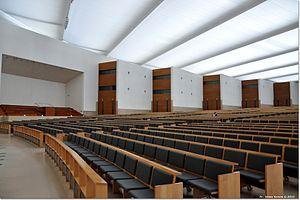
La basilique de la Sainte-Trinité est une église située à la Cova da Iria (Fátima) dans l'enceinte du sanctuaire de Fátima.